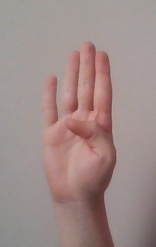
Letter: kaaf